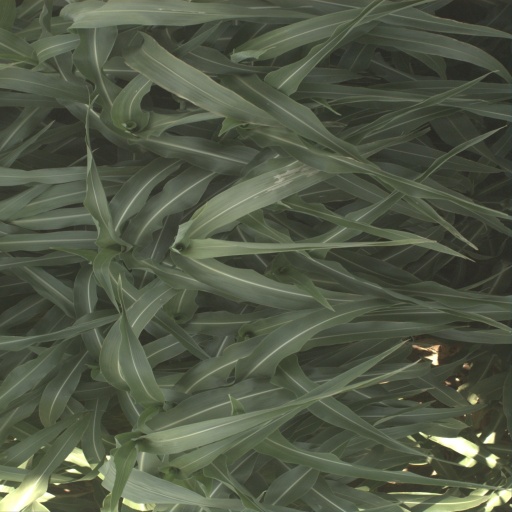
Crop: sorghum